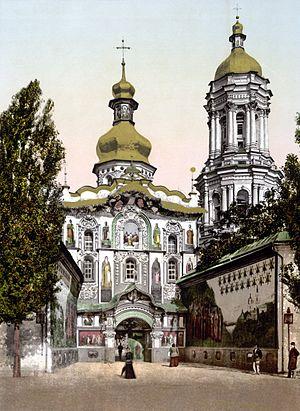
La liste des édifices de l'époque pré-mongole de la Rus’ représente un ensemble de bâtiments anciens de la Rus' de Kiev, de la principauté de Novgorod, de le principauté de Smolensk de principauté de Vladimir-Souzdal construits avant les invasions mongoles et conservés jusqu'à la fin du XIXᵉ siècle.
L'église-porte de la Trinité est une église orthodoxe située en Ukraine à Kiev qui constitue l'entrée principale de la laure des Grottes de Kiev. Elle a été construite au début du XIIᵉ siècle après quoi elle a été reconstruite à plusieurs reprises. Construite à l'origine comme une église de la Rus' de Kiev, l'église-porte de la Trinité est maintenant décorée dans le style baroque ukrainien.
Le Grand clocher de la laure des Grottes de Kiev ou Grand Beffroi est le plus haut édifice du monastère de la capitale de l'Ukraine, atteignant une hauteur de 96,5 mètres.